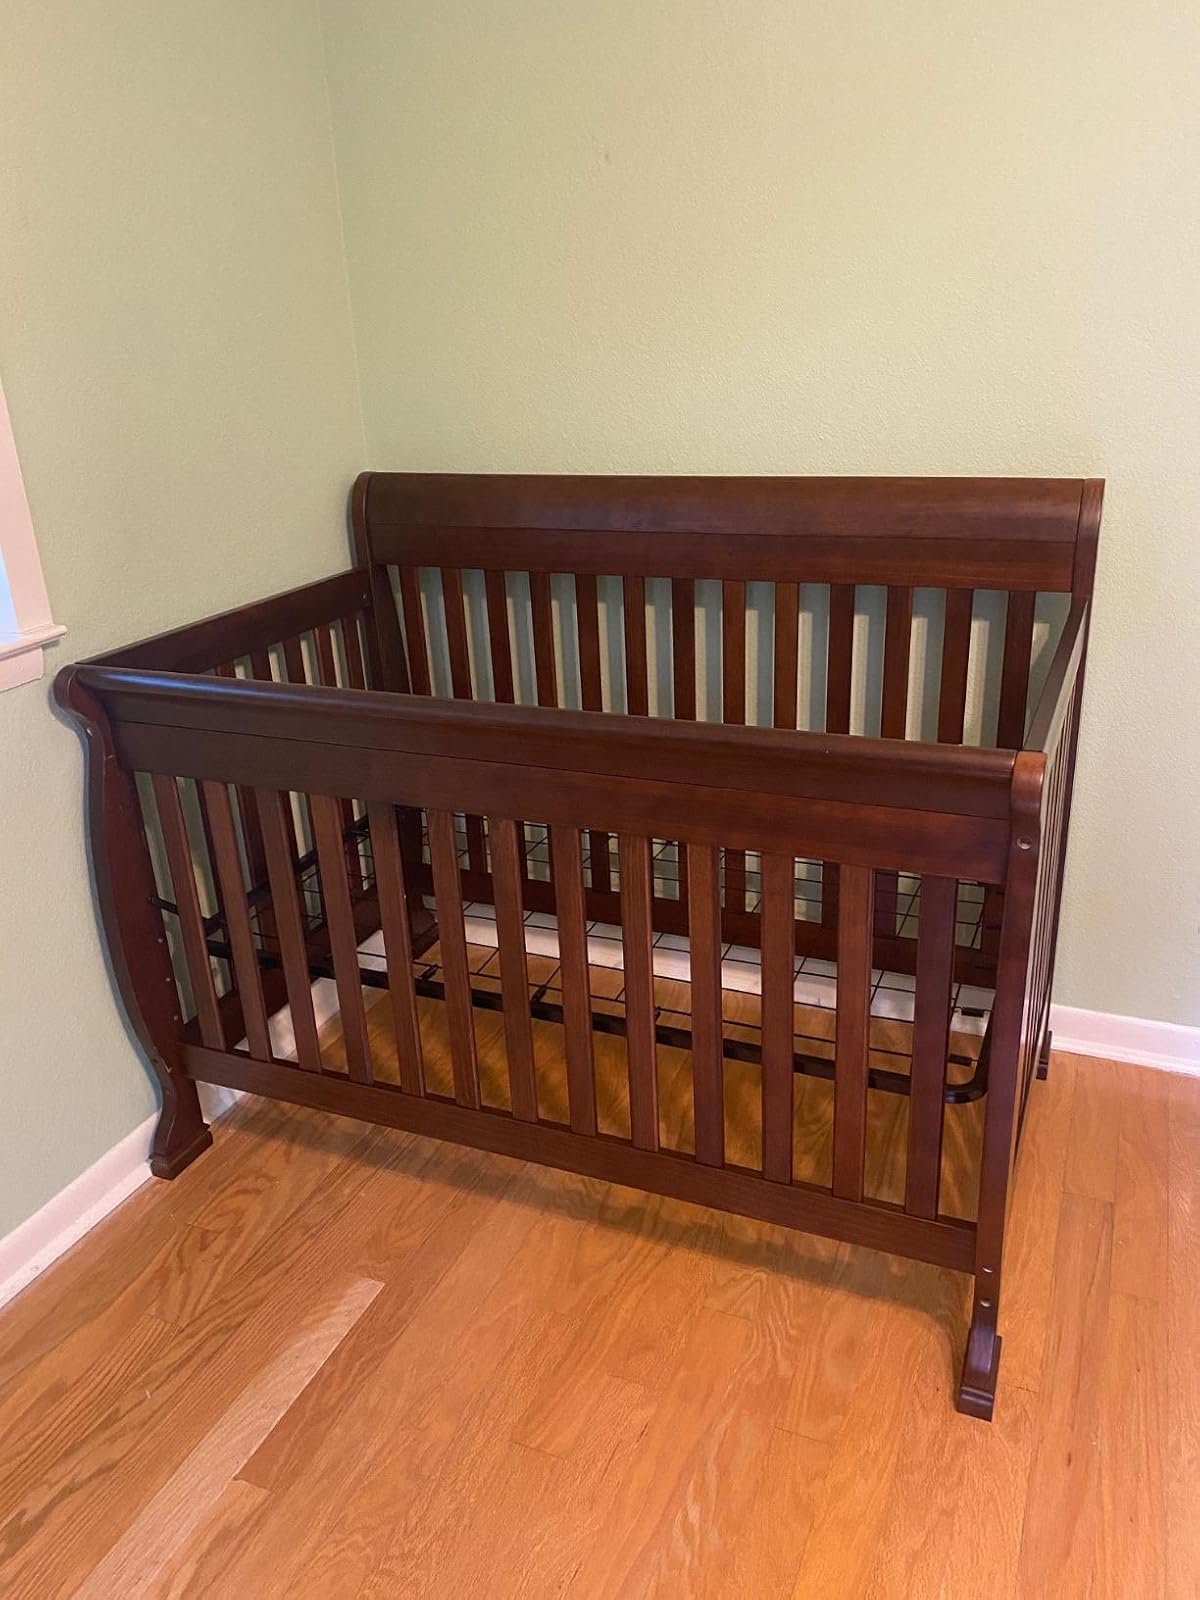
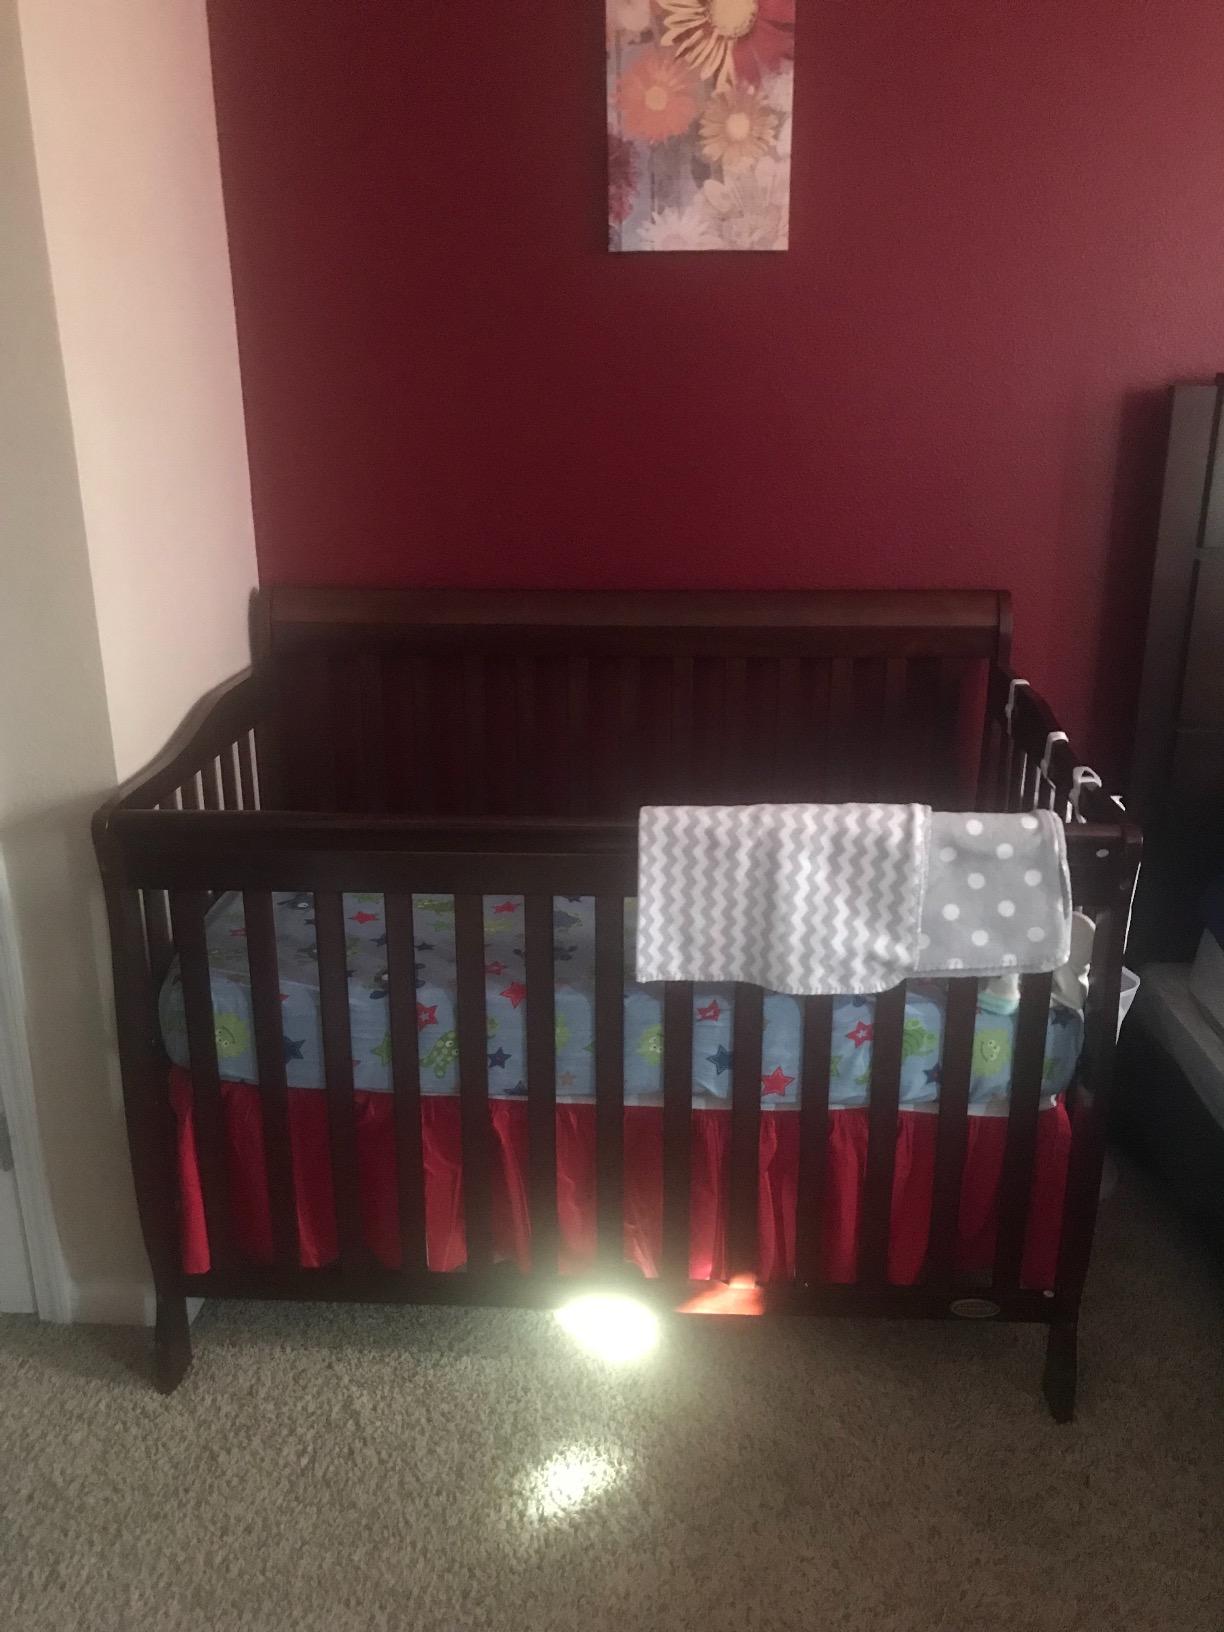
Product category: products_crib
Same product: no